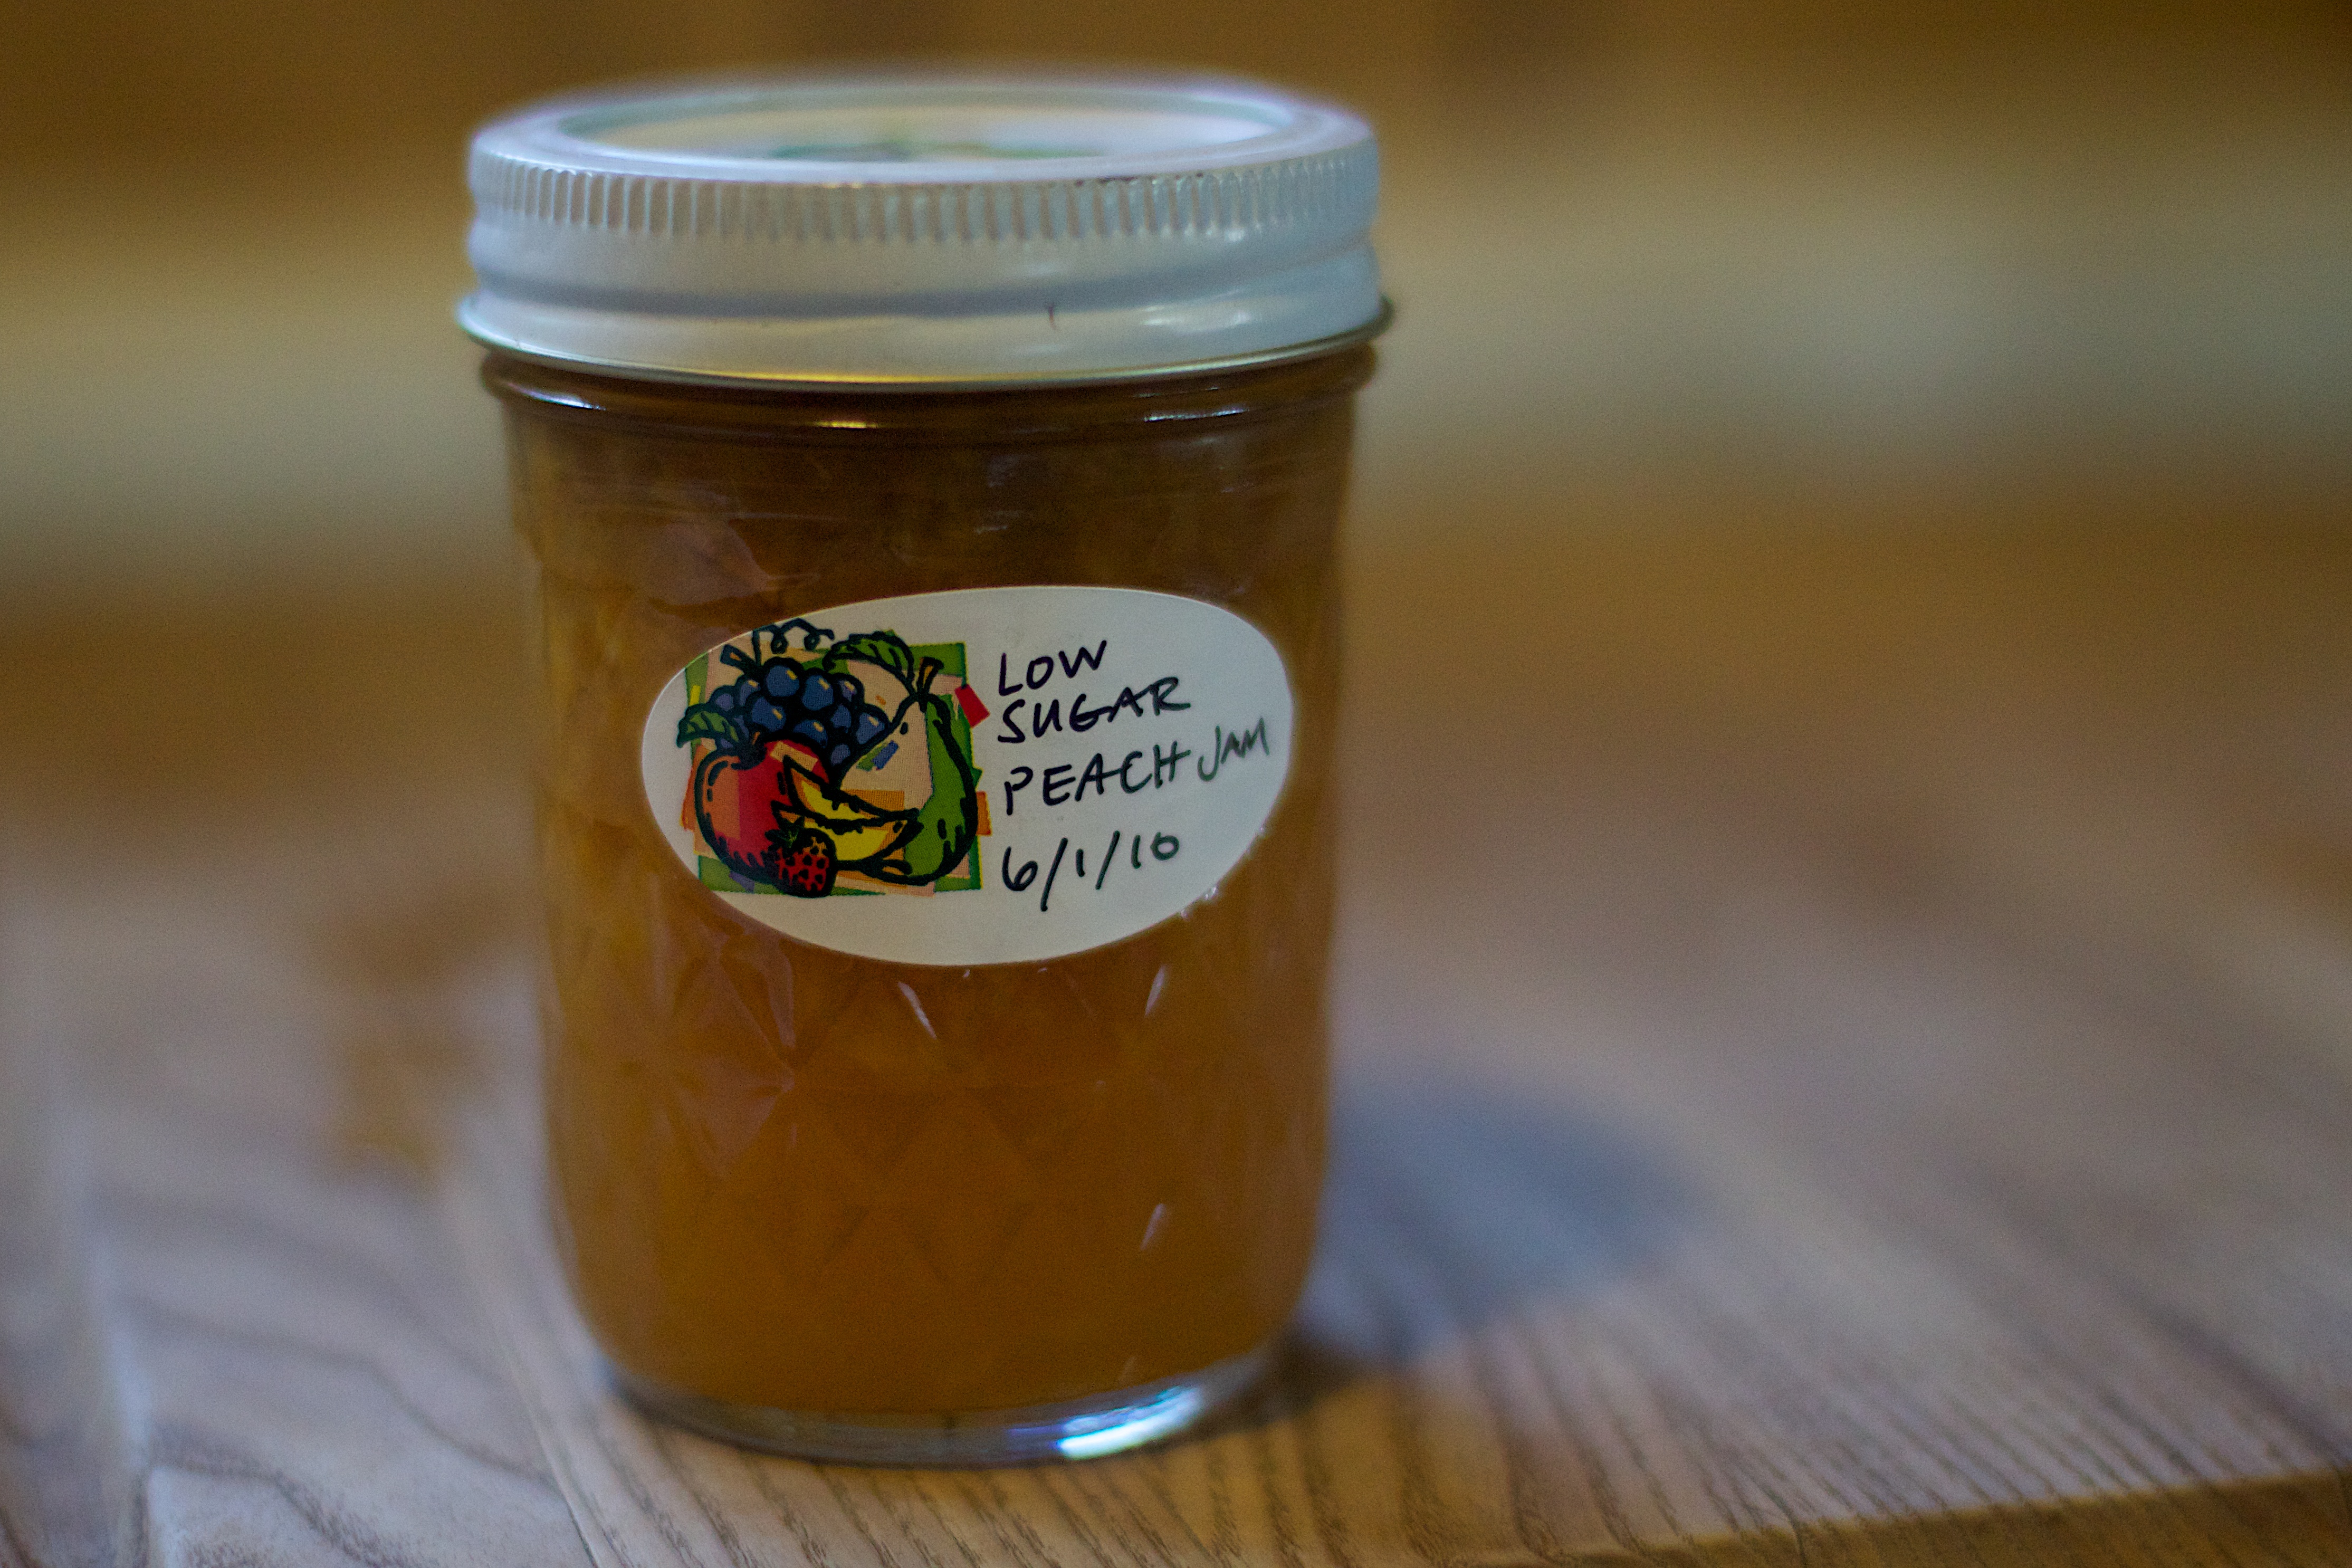
plant, fruit, food, produce, jam, canning, flowering plant, land plant